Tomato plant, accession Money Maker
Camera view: horizontal (90 deg, fisheye); turntable rotation: 180 degrees
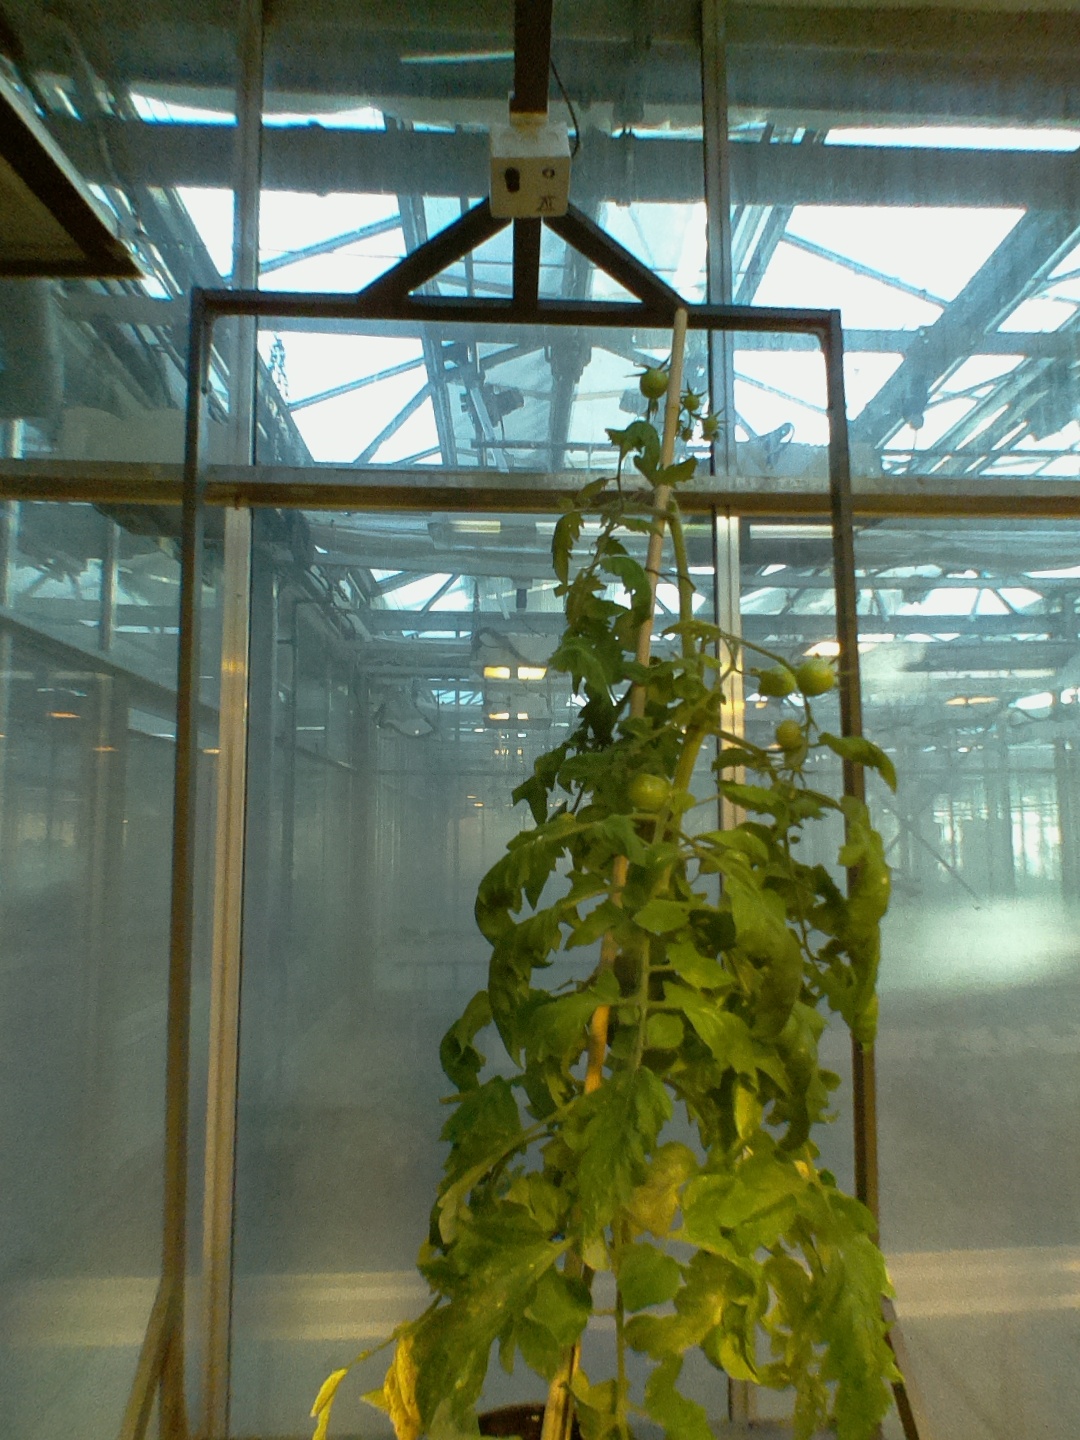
BBCH growth stage 78: 80% -90% of final fruit size